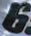
Number: 6